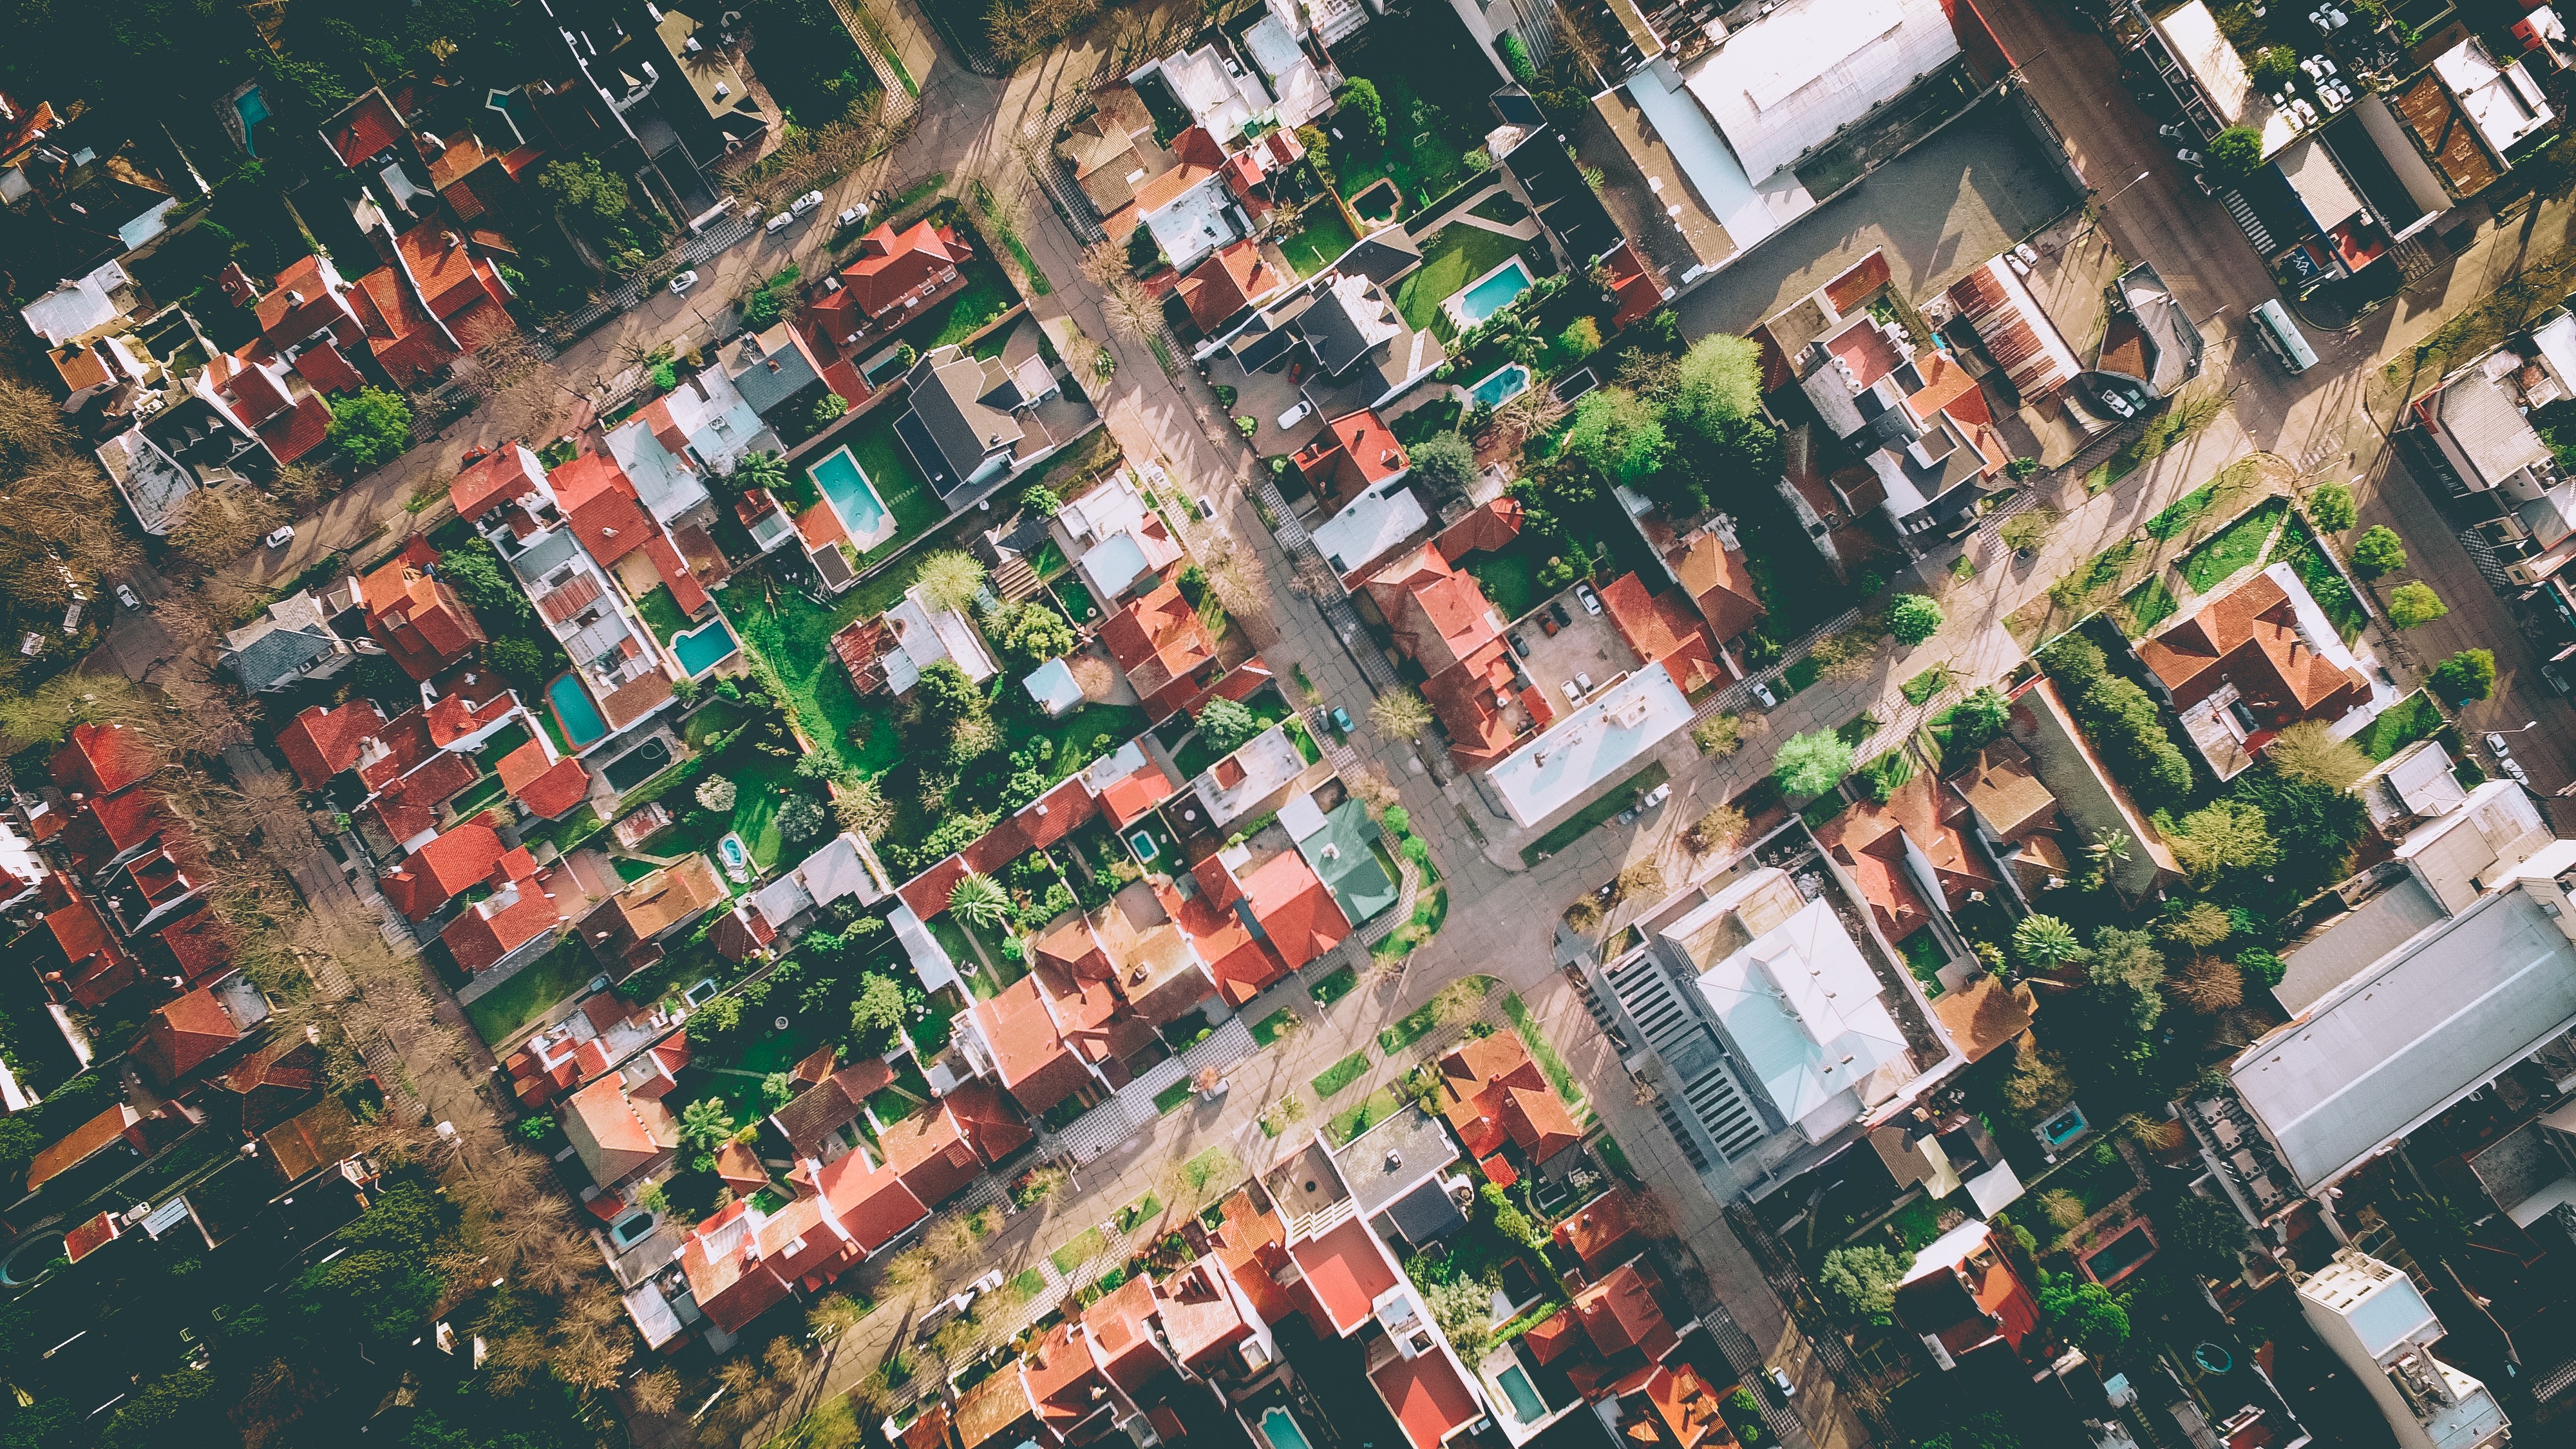
tree, photography, house, town, building, city, cityscape, suburb, tower block, cool image, cool photo, metropolis, neighbourhood, bird's eye view, aerial photography, urban area, urban design, residential area, metropolitan area